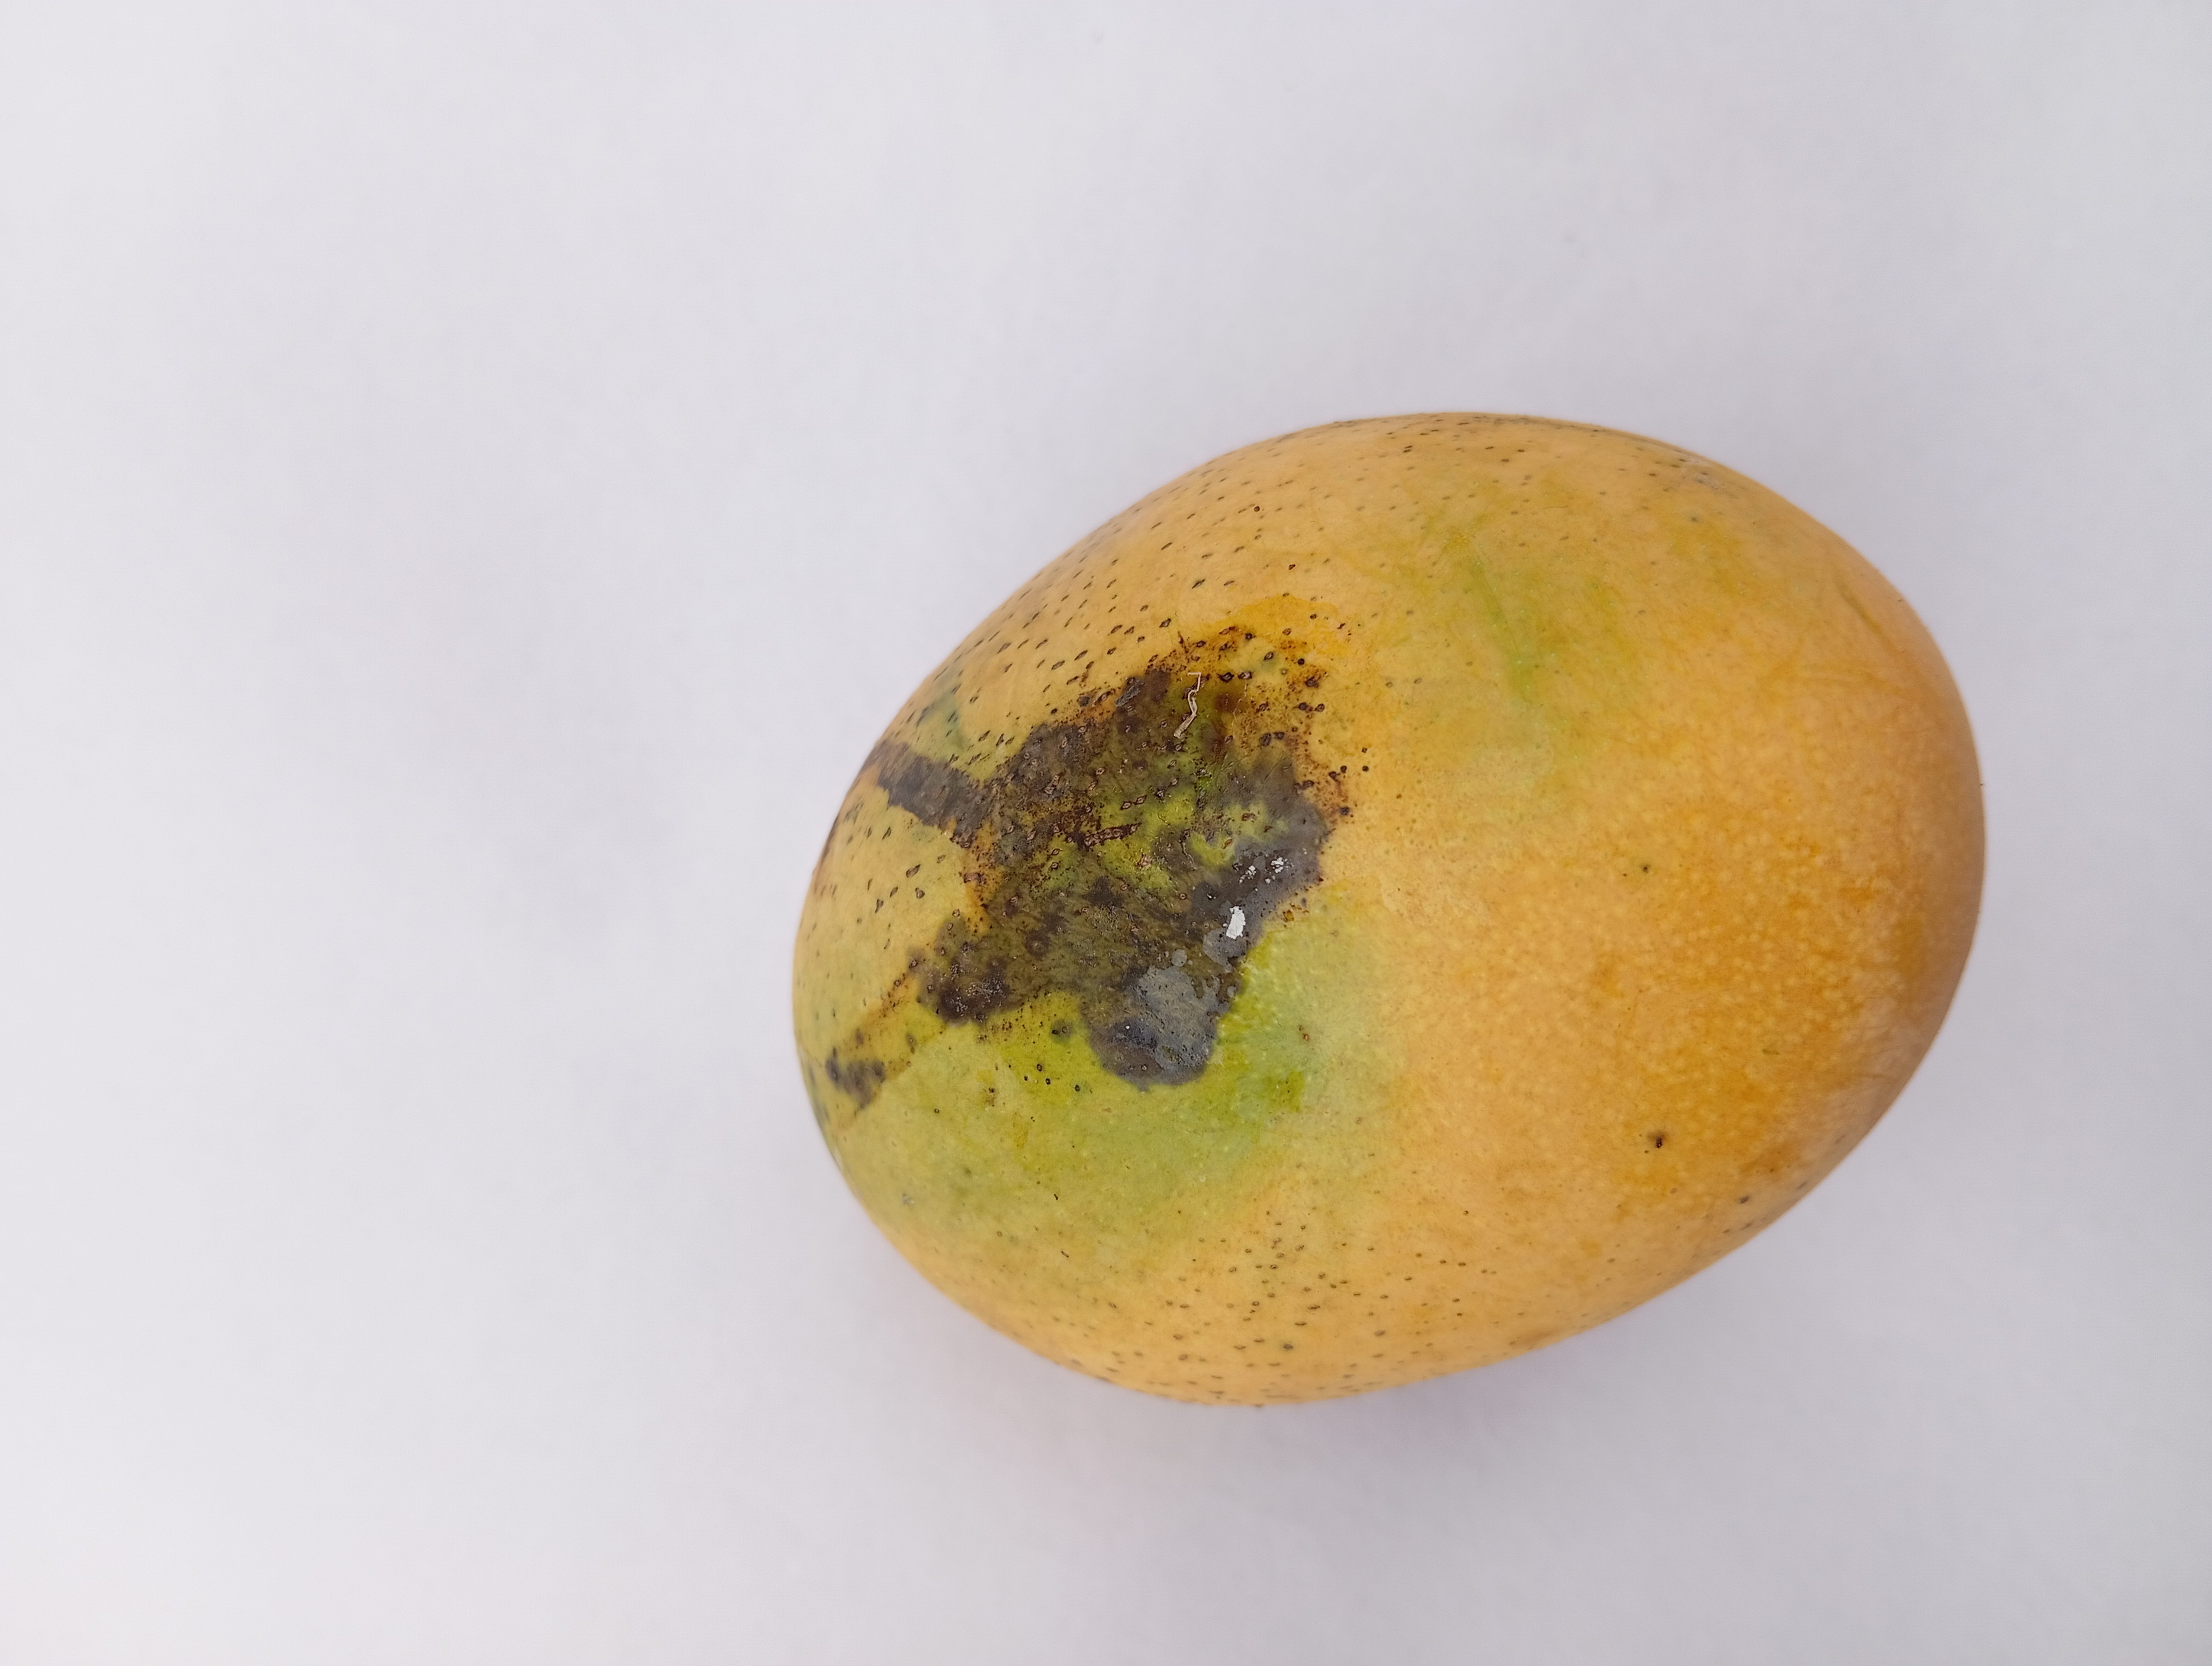
Mango variety: Sundari